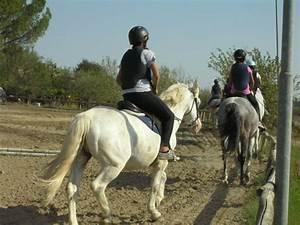
horse